Georgiana Hill (cookery book writer)

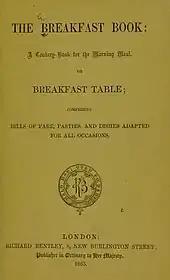
The title page of Hill's 1865 work "The Breakfast Book"

Georgina Hill was born on 14 July 1825 in Kingsdown, Bristol; her father was George Hill, a civil engineer and her mother was Sophia Pitson ("" Edgar). She was the couple's second daughter. Little is known about Hill's early life, although in 1841 the family were living in Weston-super-Mare, Somerset. Her mother died in the 1840s. In 1851 Hill was living in Exmouth, Devon, and teaching languages; her sister, Sophie, also lived in the town, and taught singing. Hill's father died in the 1850s and at some point in that decade both sisters moved to Browning Hill, near Tadley, Hampshire. They both remained unmarried.